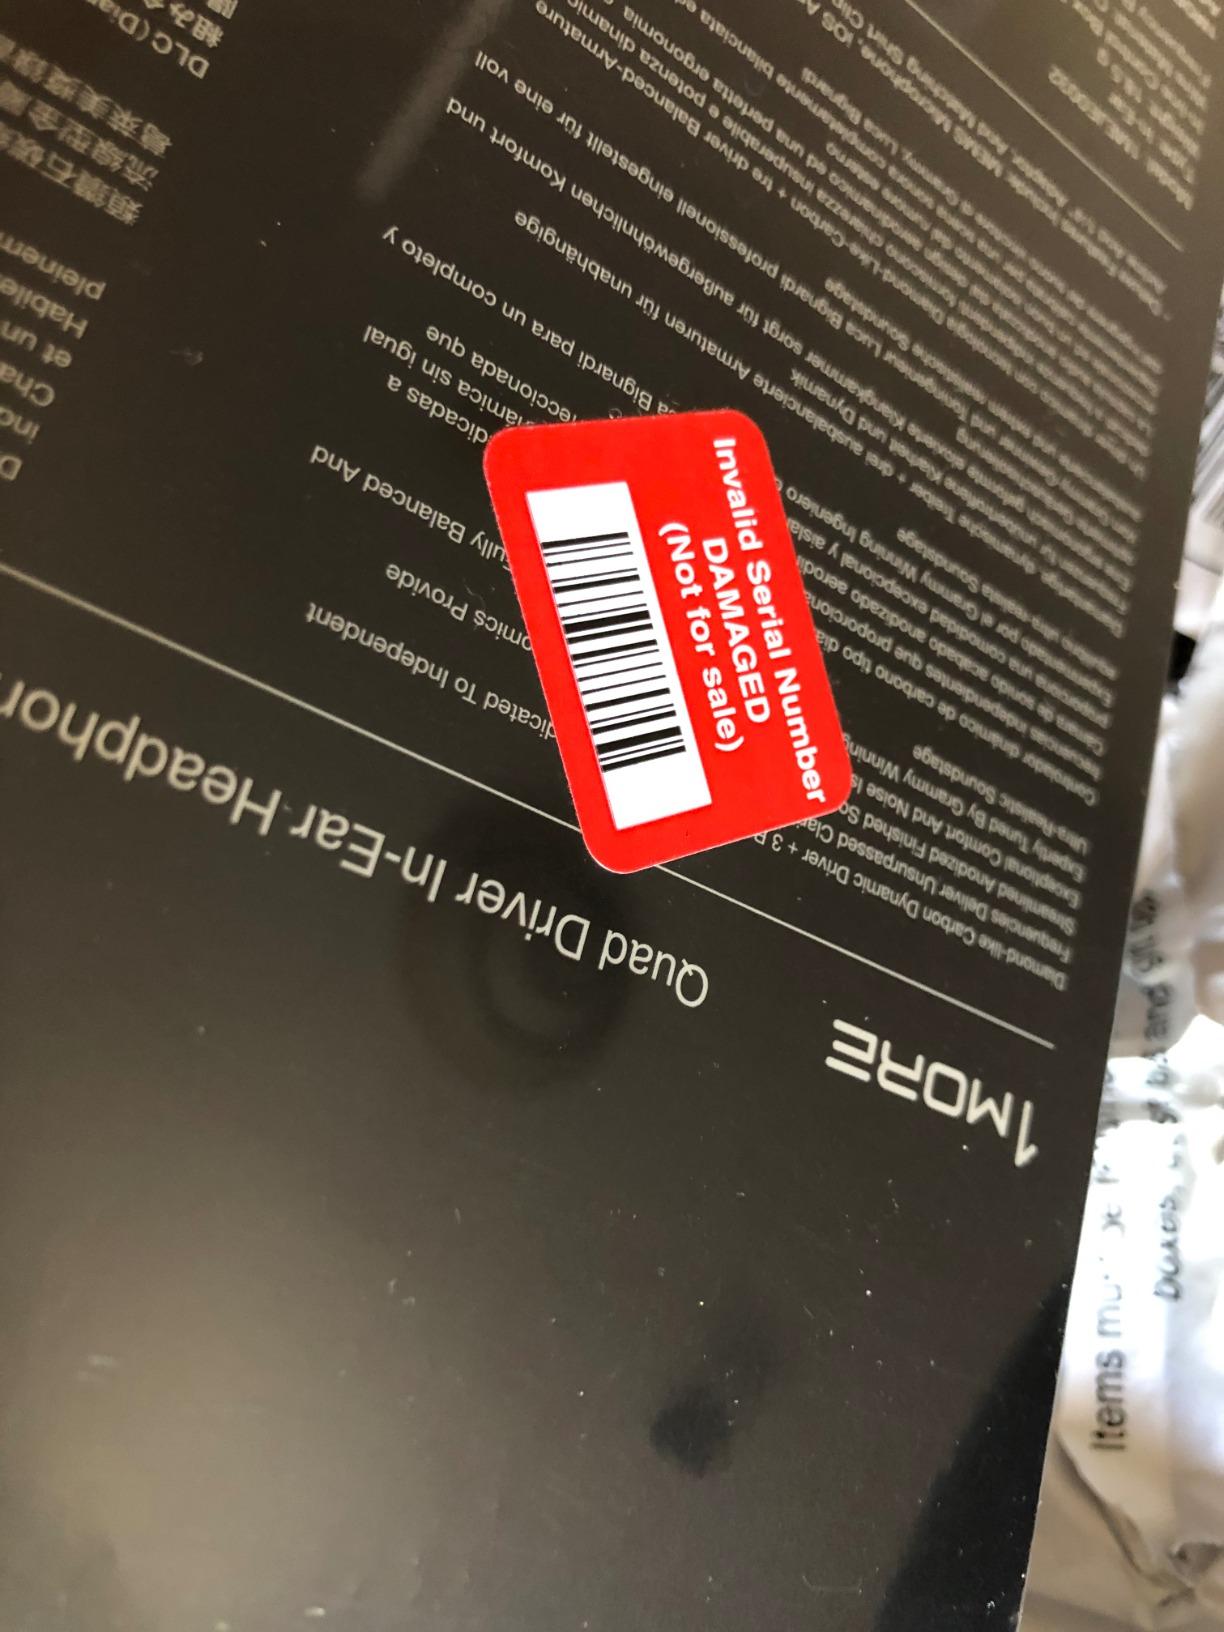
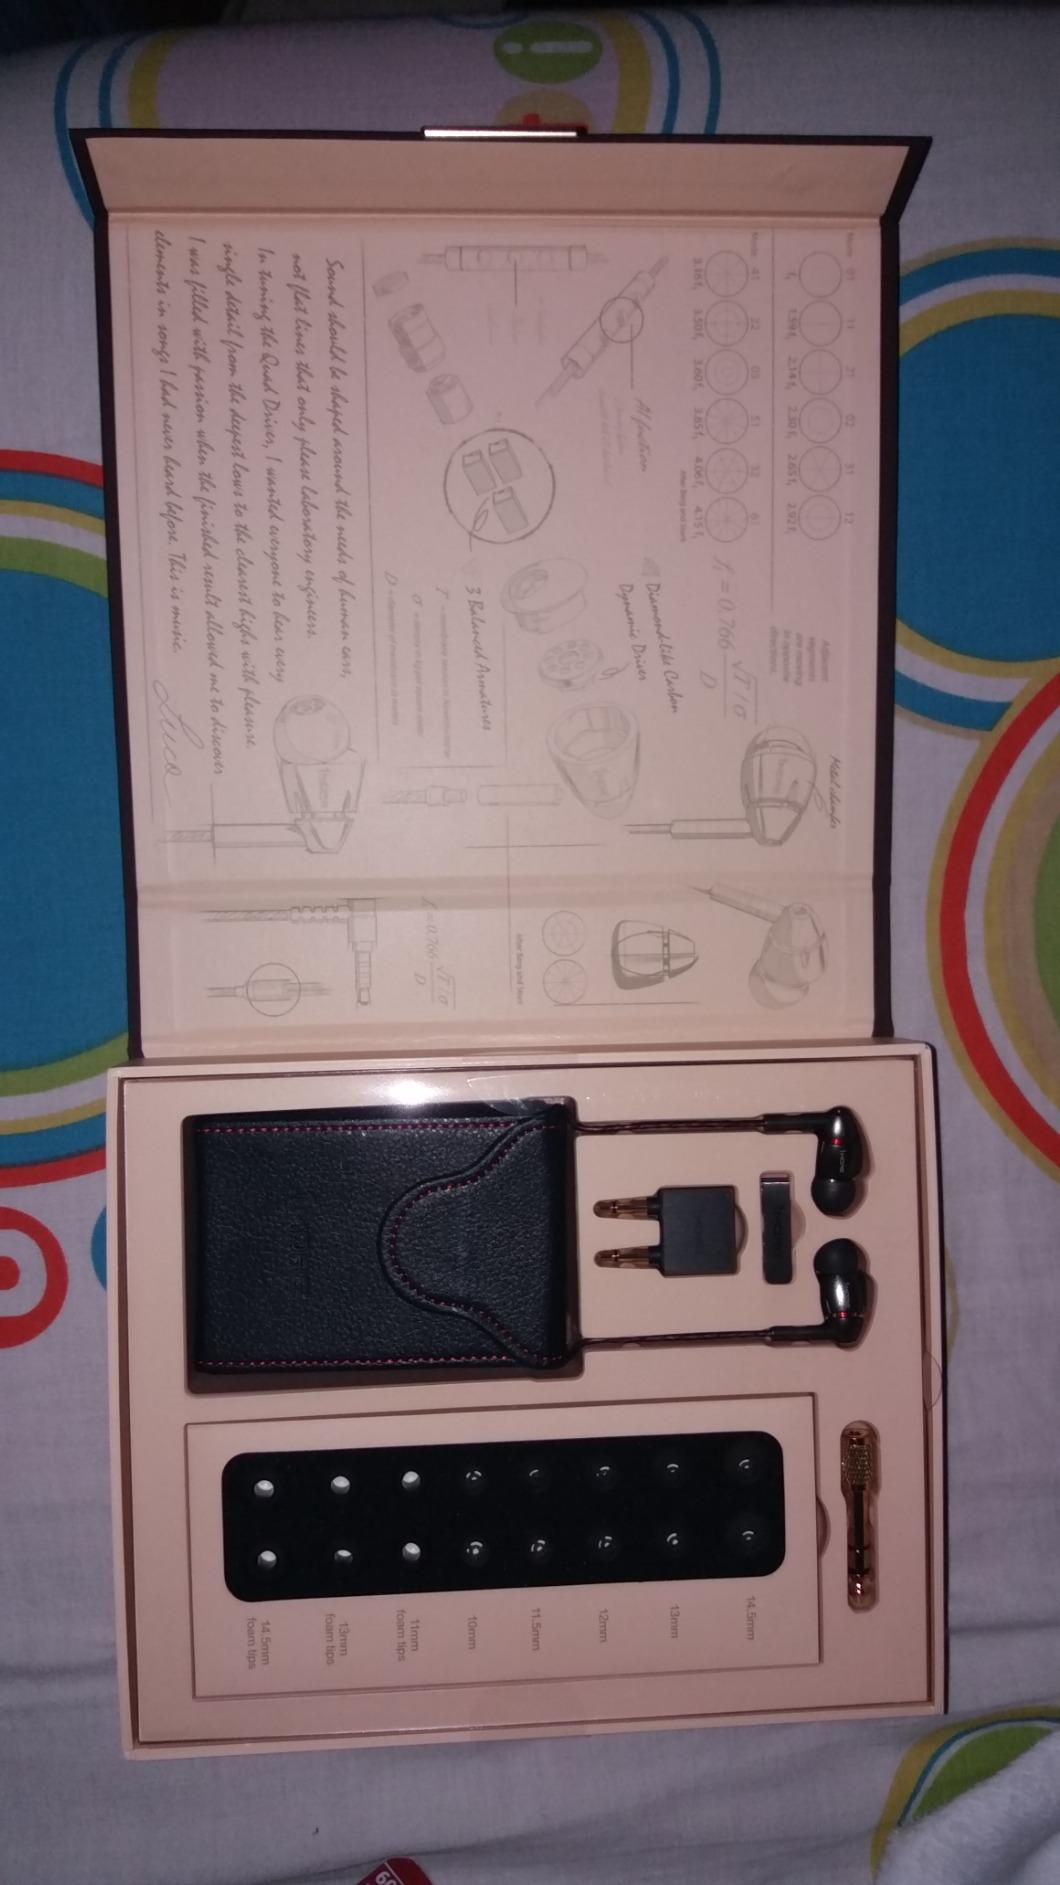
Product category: headphones
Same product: yes